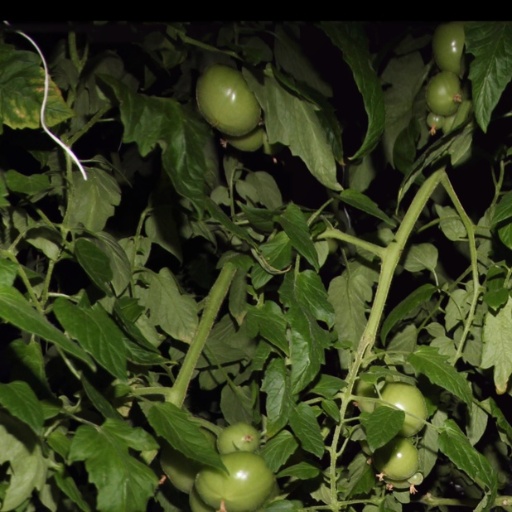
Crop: tomato